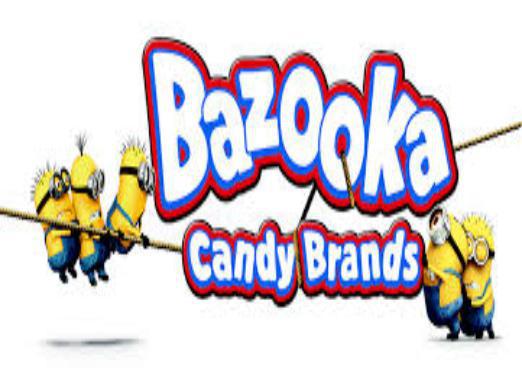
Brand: Bazooka
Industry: Food